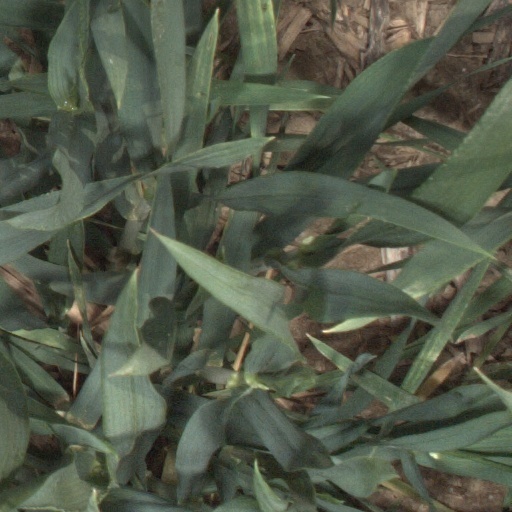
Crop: wheat